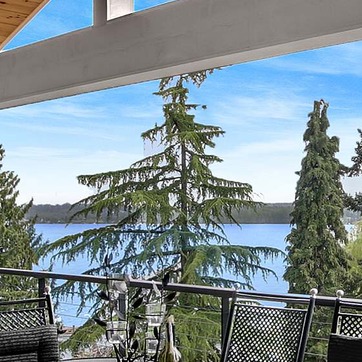
Material: foliage